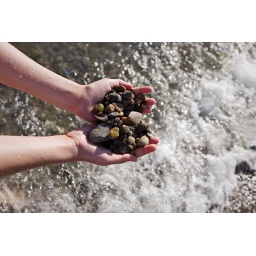
rocks by the water